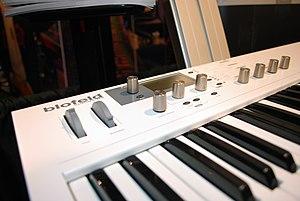
Waldorf Music GmbH est une entreprise allemande créée en 2006 qui fabrique des synthétiseurs. Elle a succédé à l'entreprise Waldorf Electronics GmbH initialement créée en 1988 mais qui avait dû mettre fin à ses activités en 2004.